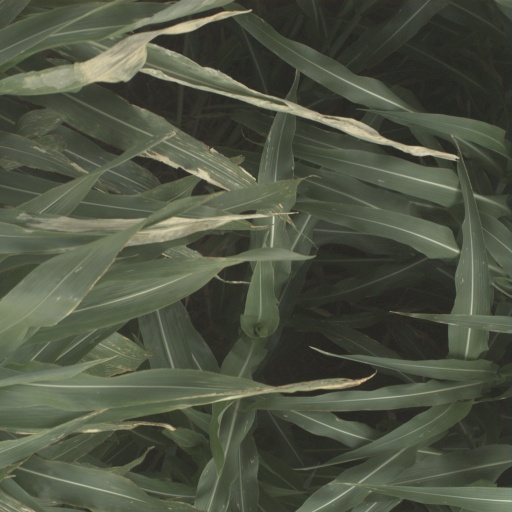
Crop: sorghum